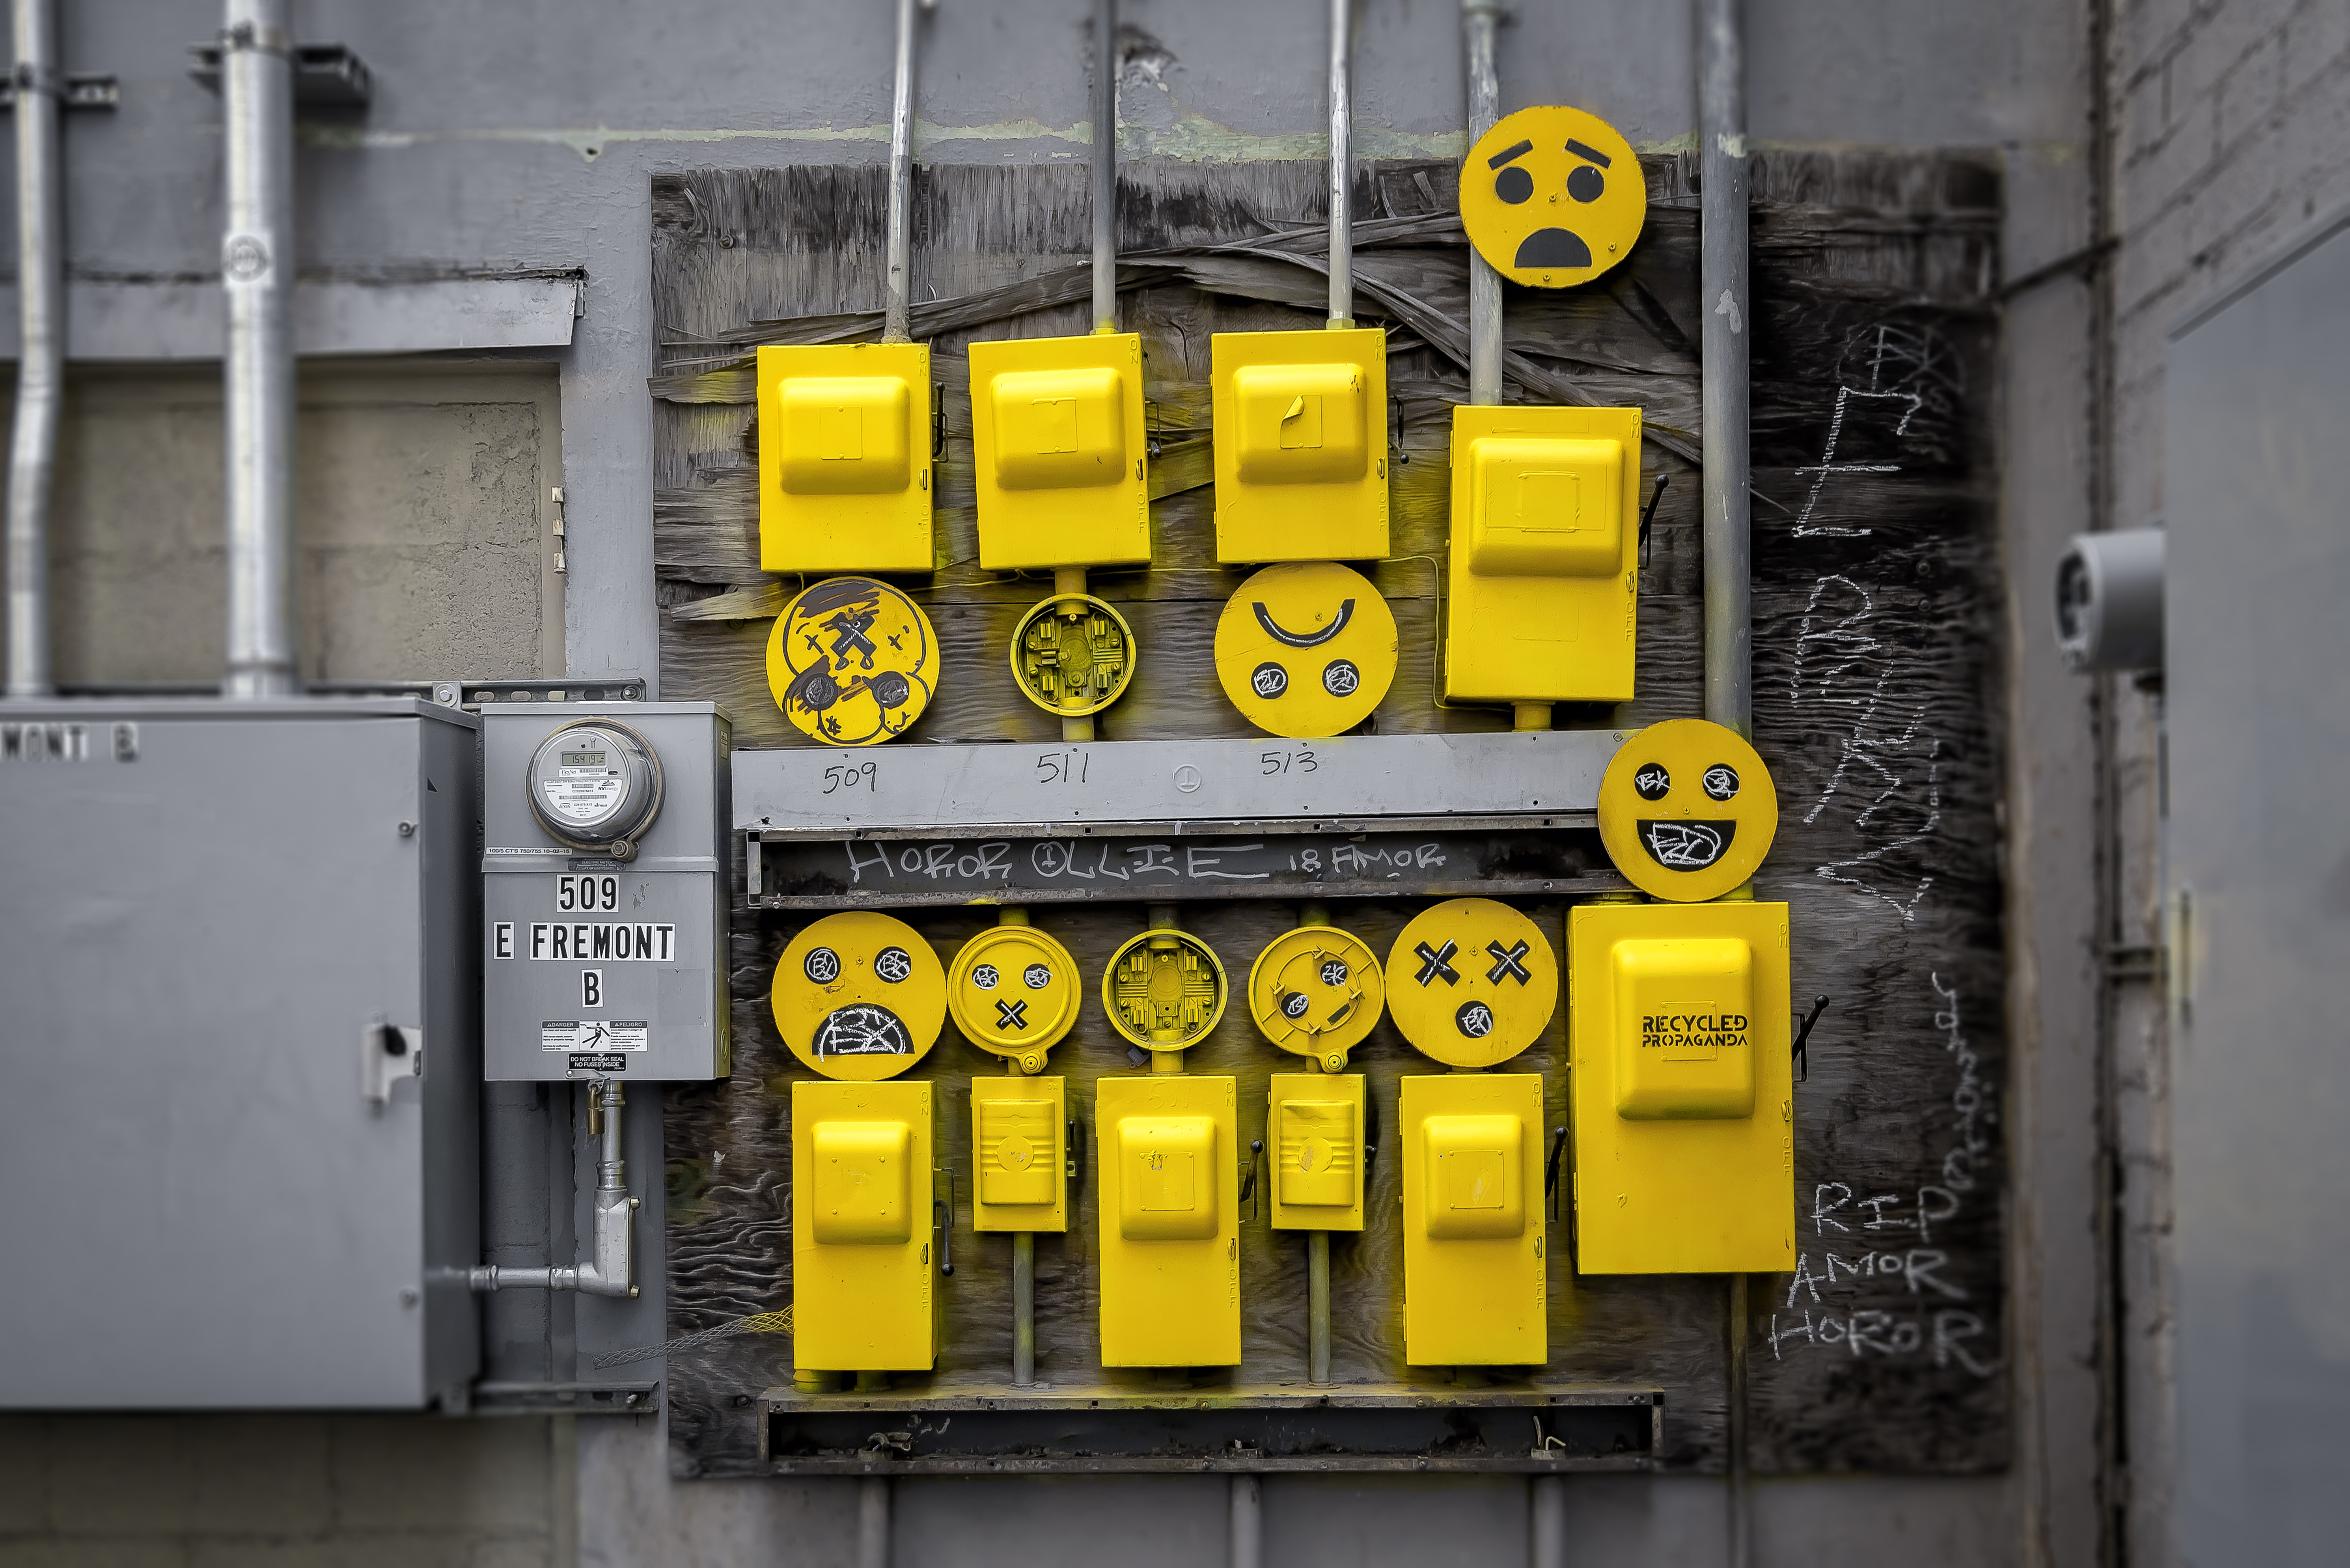
geotagged, nevada, united states, usa, a6500, abstract art, art, city, City of Las Vegas, city scene, cityscape, Clark County, Clark County Nevada, Clark County NV, downtown las vegas, feet, fremont, Fremont District, Fremont District Las Vegas, Fremont Street, Fremont Street Experience, Fremont Street Las Vegas, graffiti, las vegas, Las Vegas Attraction, Las Vegas DownTown, Las Vegas Graffiti, Las Vegas NV, Las Vegas Photography, Las Vegas Public Art, Las Vegas Sights, Las Vegas Street Art, Las Vegas Street Photography, Las Vegas Streets, las vegas strip, Las Vegas Vacation, model, mural, murals, Nevada Tourism, portrait, public art, scenic, sightseeing, sin city, sony, SONY a6500, SONY Alpha 6500, sony mirrorless, spray paint, street, street art, street photography, streetscape, tourism, tourist attraction, travel, travel photography, urban, Vacation Photo, vegas strip, wall art, yellow, gas, machine, cylinder